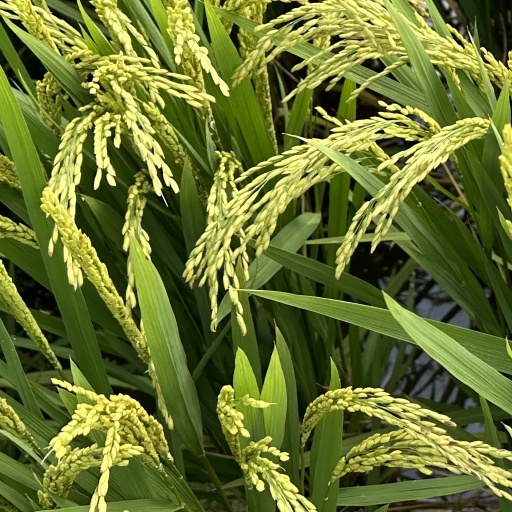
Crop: rice